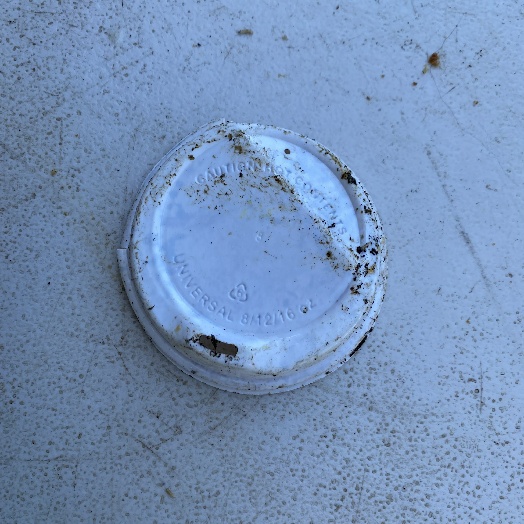
Label: Plastic